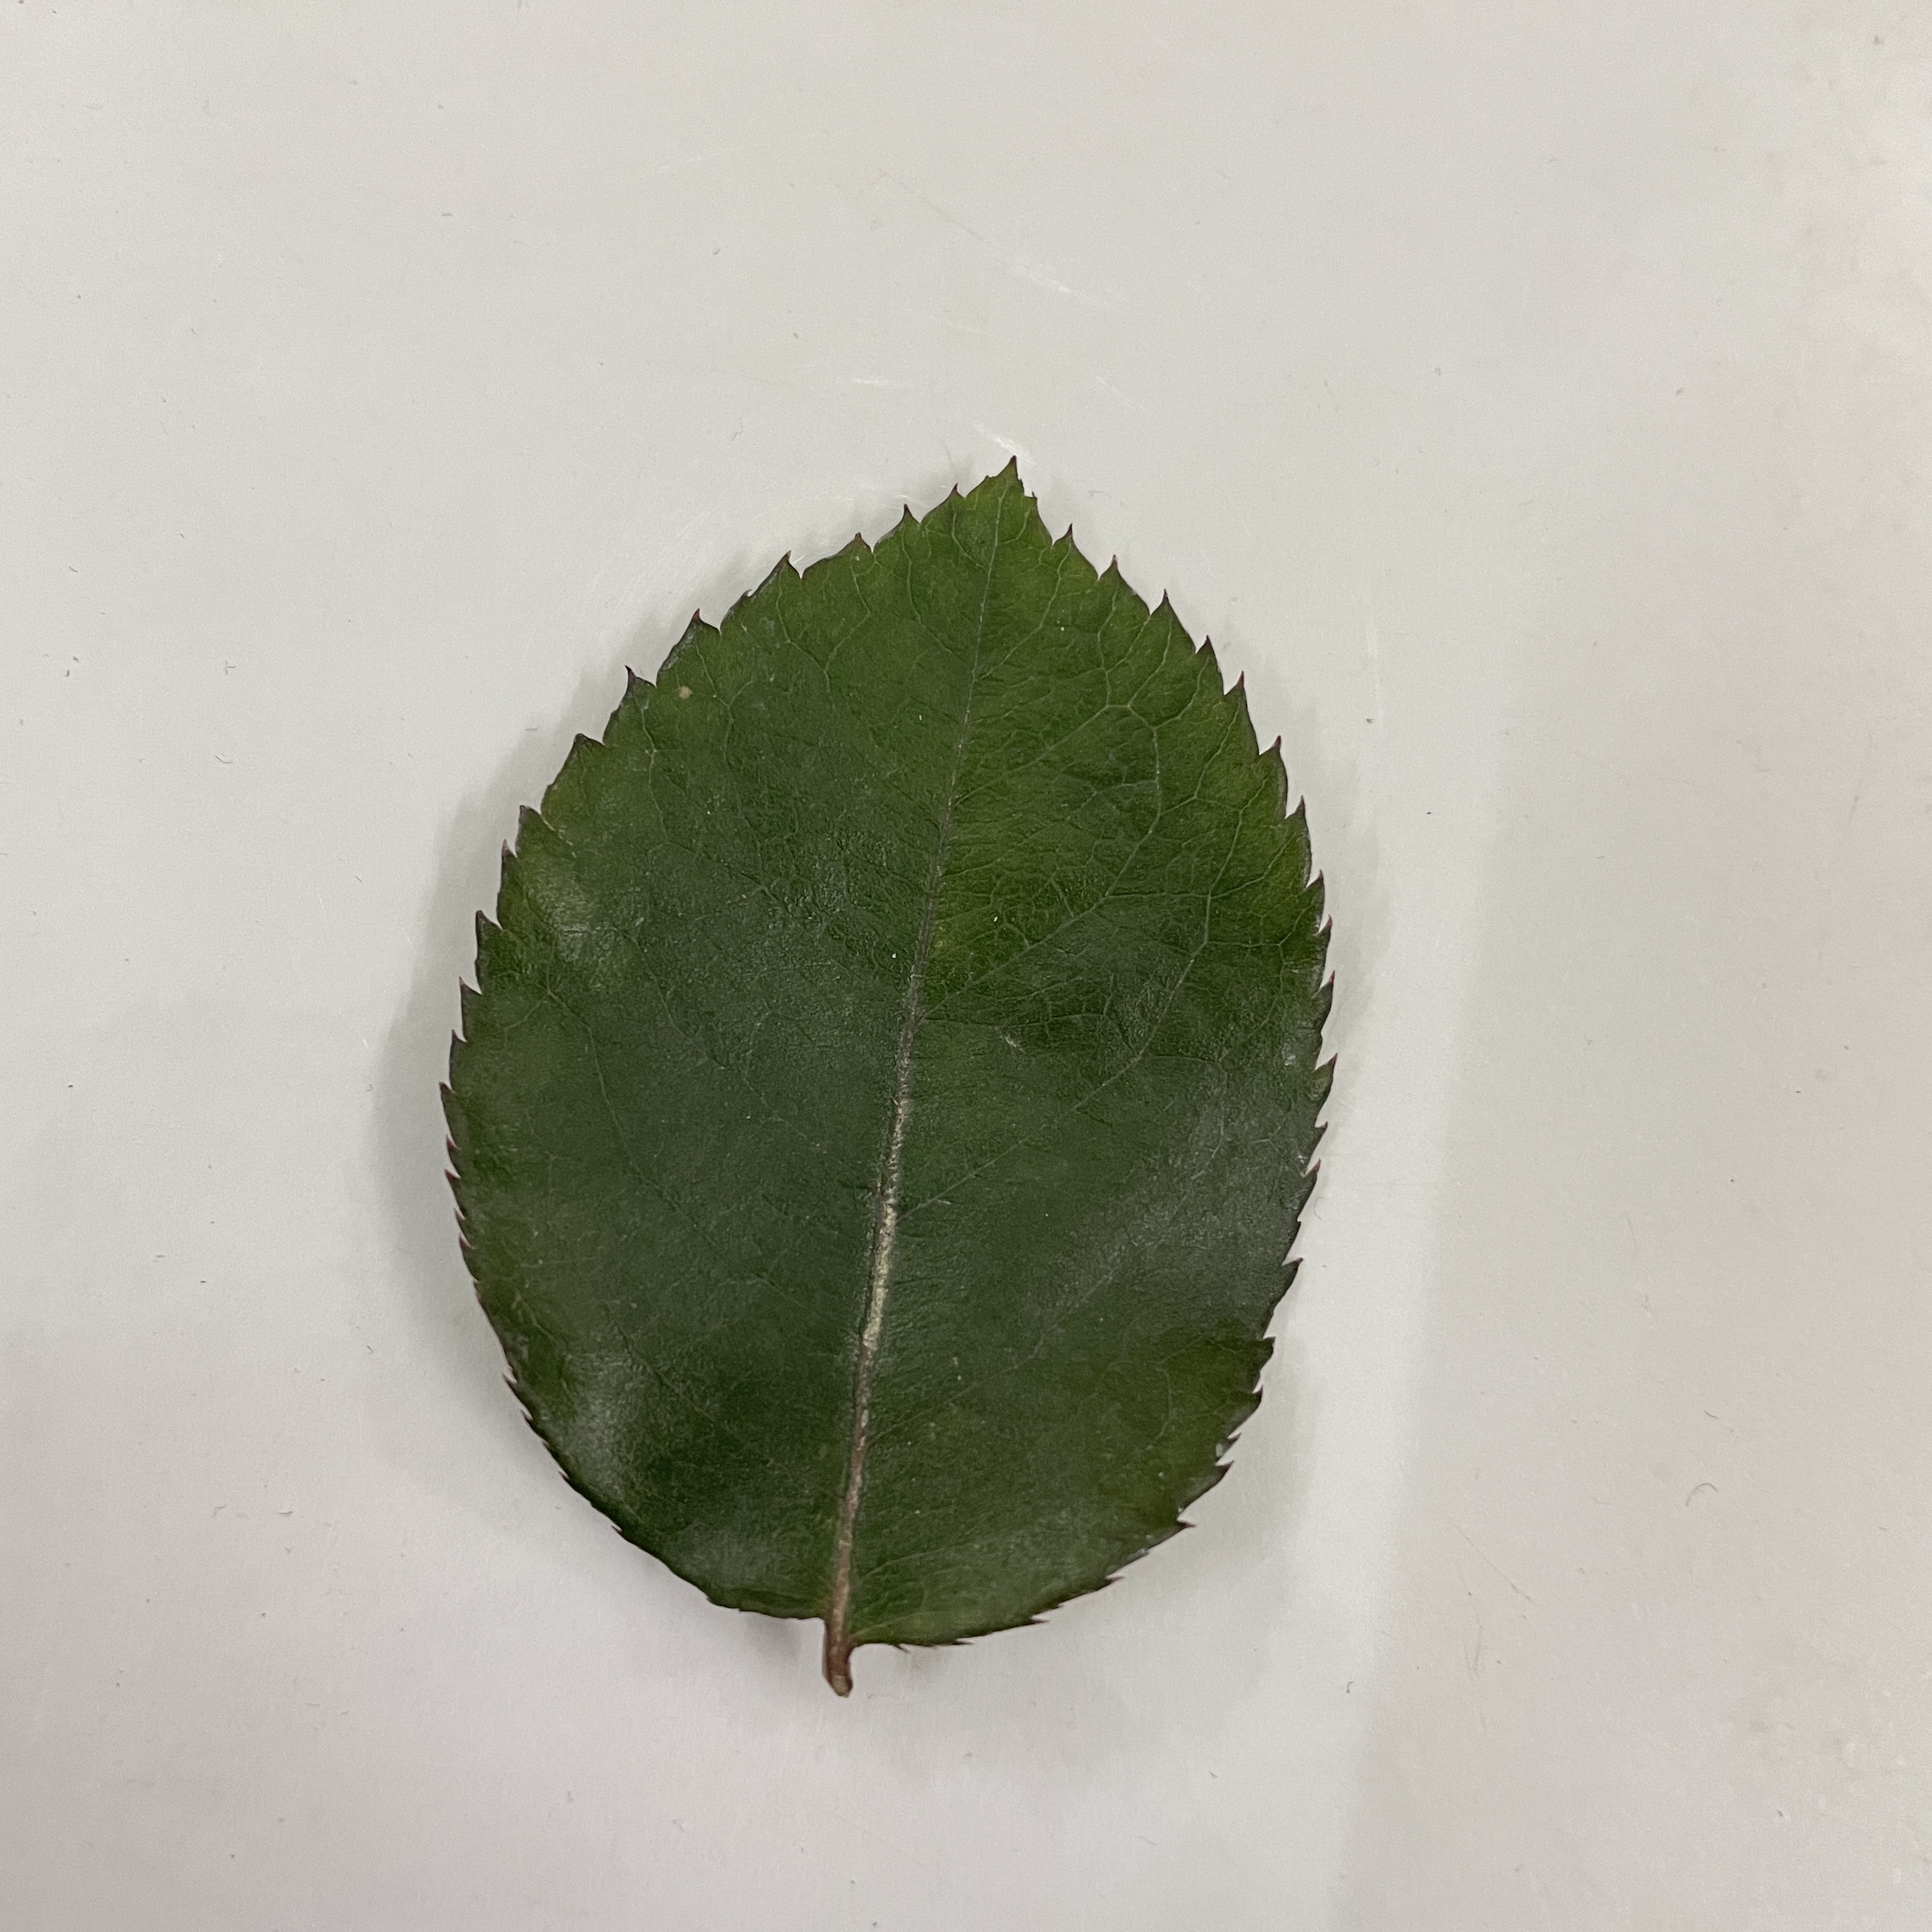
Label: Healthy Leaf